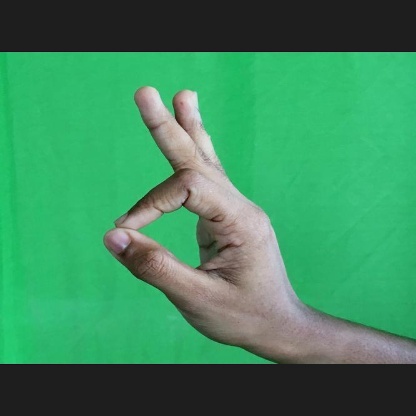
Mudra: Aralam